Xia Yu (actor)

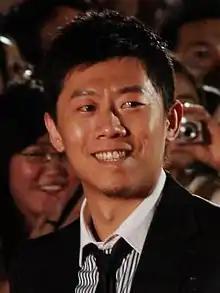
At the 2007 Shanghai International Film Festival

Xia Yu (born 28 October 1976) is a Chinese actor. At the age of 18 years, he rose to international prominence after winning the Best Actor award at the Venice Film Festival in 1994 for his leading role in the film "In the Heat of the Sun" and became the youngest actor to win that award in the history of the Venice Film Festival.